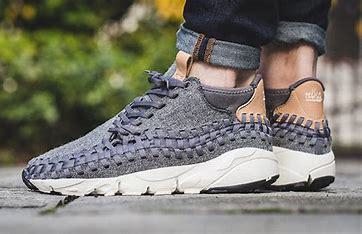
Brand: Nike
Model: Air Footscape Woven Chukka